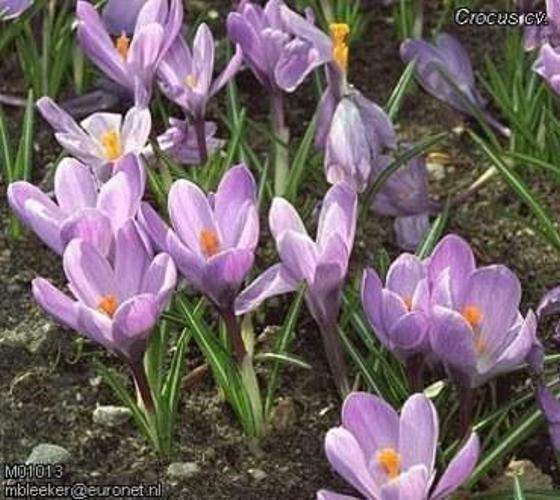
Flower: Crocus